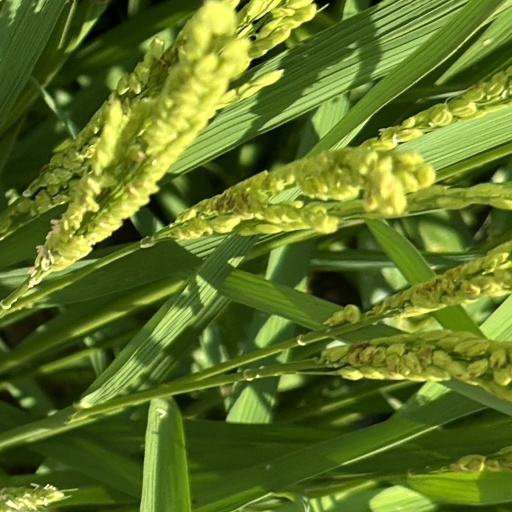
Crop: rice